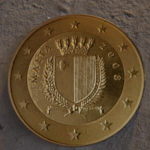
Coin value: 50cents
Country: mt
Edition: standard